Capital punishment in Texas

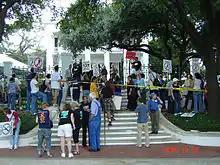
Protesters gather at the front gate of the Texas Governor's Mansion during the 6th Annual March to Stop Executions

The March to Abolish the Death Penalty is the current name of an event organized each October since 2000 by several Texas anti-death penalty organizations, including: Texas Moratorium Network; the Austin chapter of the Campaign to End the Death Penalty; the Texas Death Penalty Abolition Movement; and Texas Students Against the Death Penalty. Anti-Death Penalty Alternative Spring Break is an annual event started by the Texas Moratorium Network in 2004, and is now co-organized by Texas Students Against the Death Penalty. It serves as a training ground for students who oppose the death penalty.